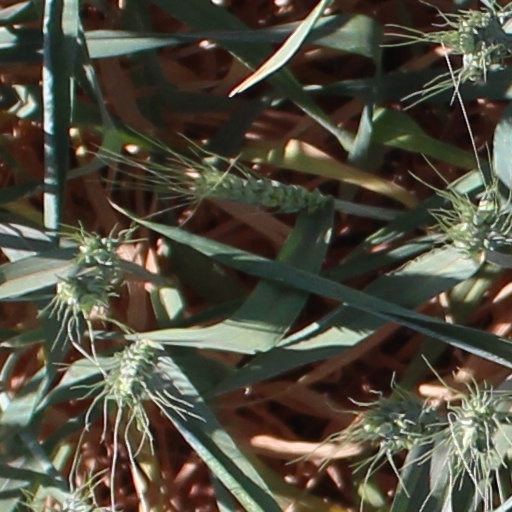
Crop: wheat